Speeches of Barack Obama

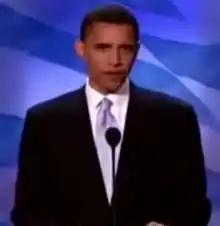
Barack Obama delivering the keynote address at the 2004 Democratic National Convention

Barack Obama served as the 44th president of the United States from 2009 to 2017. Before his presidency, he served in the Illinois Senate (1997–2004) and the United States Senate (2005–2008).